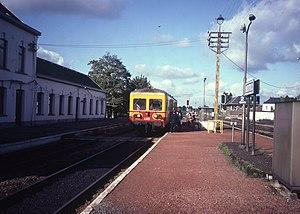
La gare de Bertrix est une gare ferroviaire belge de la ligne 165, d'Athus à Libramont, située sur le territoire de la commune de Bertrix, dans la province de Luxembourg en Région wallonne.
L'Athus-Meuse est une ligne de chemin de fer belge qui, comme son nom l'indique, était destinée à relier Athus, ville située à la triple frontière Franco-Belgo-Luxembourgeoise et la vallée de la Meuse en traversant la Lorraine belge et le massif ardennais.